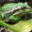
Label: frog